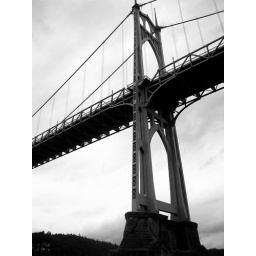
Bridge in black & white